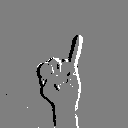
ASL letter: i